Andaman Express

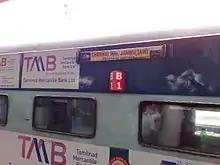
16032 Andaman Express

In 2013, an exclusive air-conditioned coach was added to the train for CAPF and other police forces for the first time in the Indian Railways.